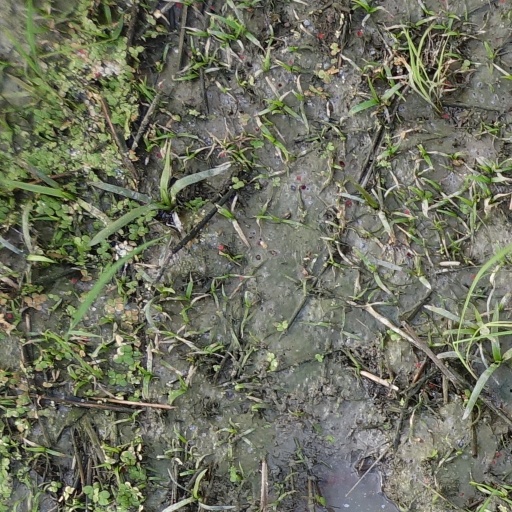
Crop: rice